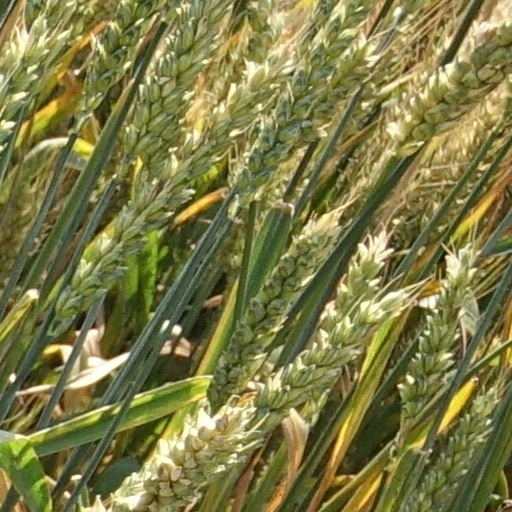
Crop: wheat